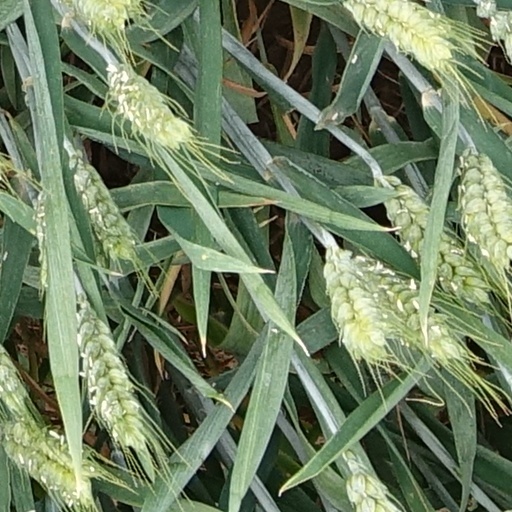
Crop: wheat